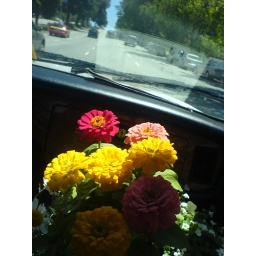
Chrysanthemums in the car on the way home from Sloat